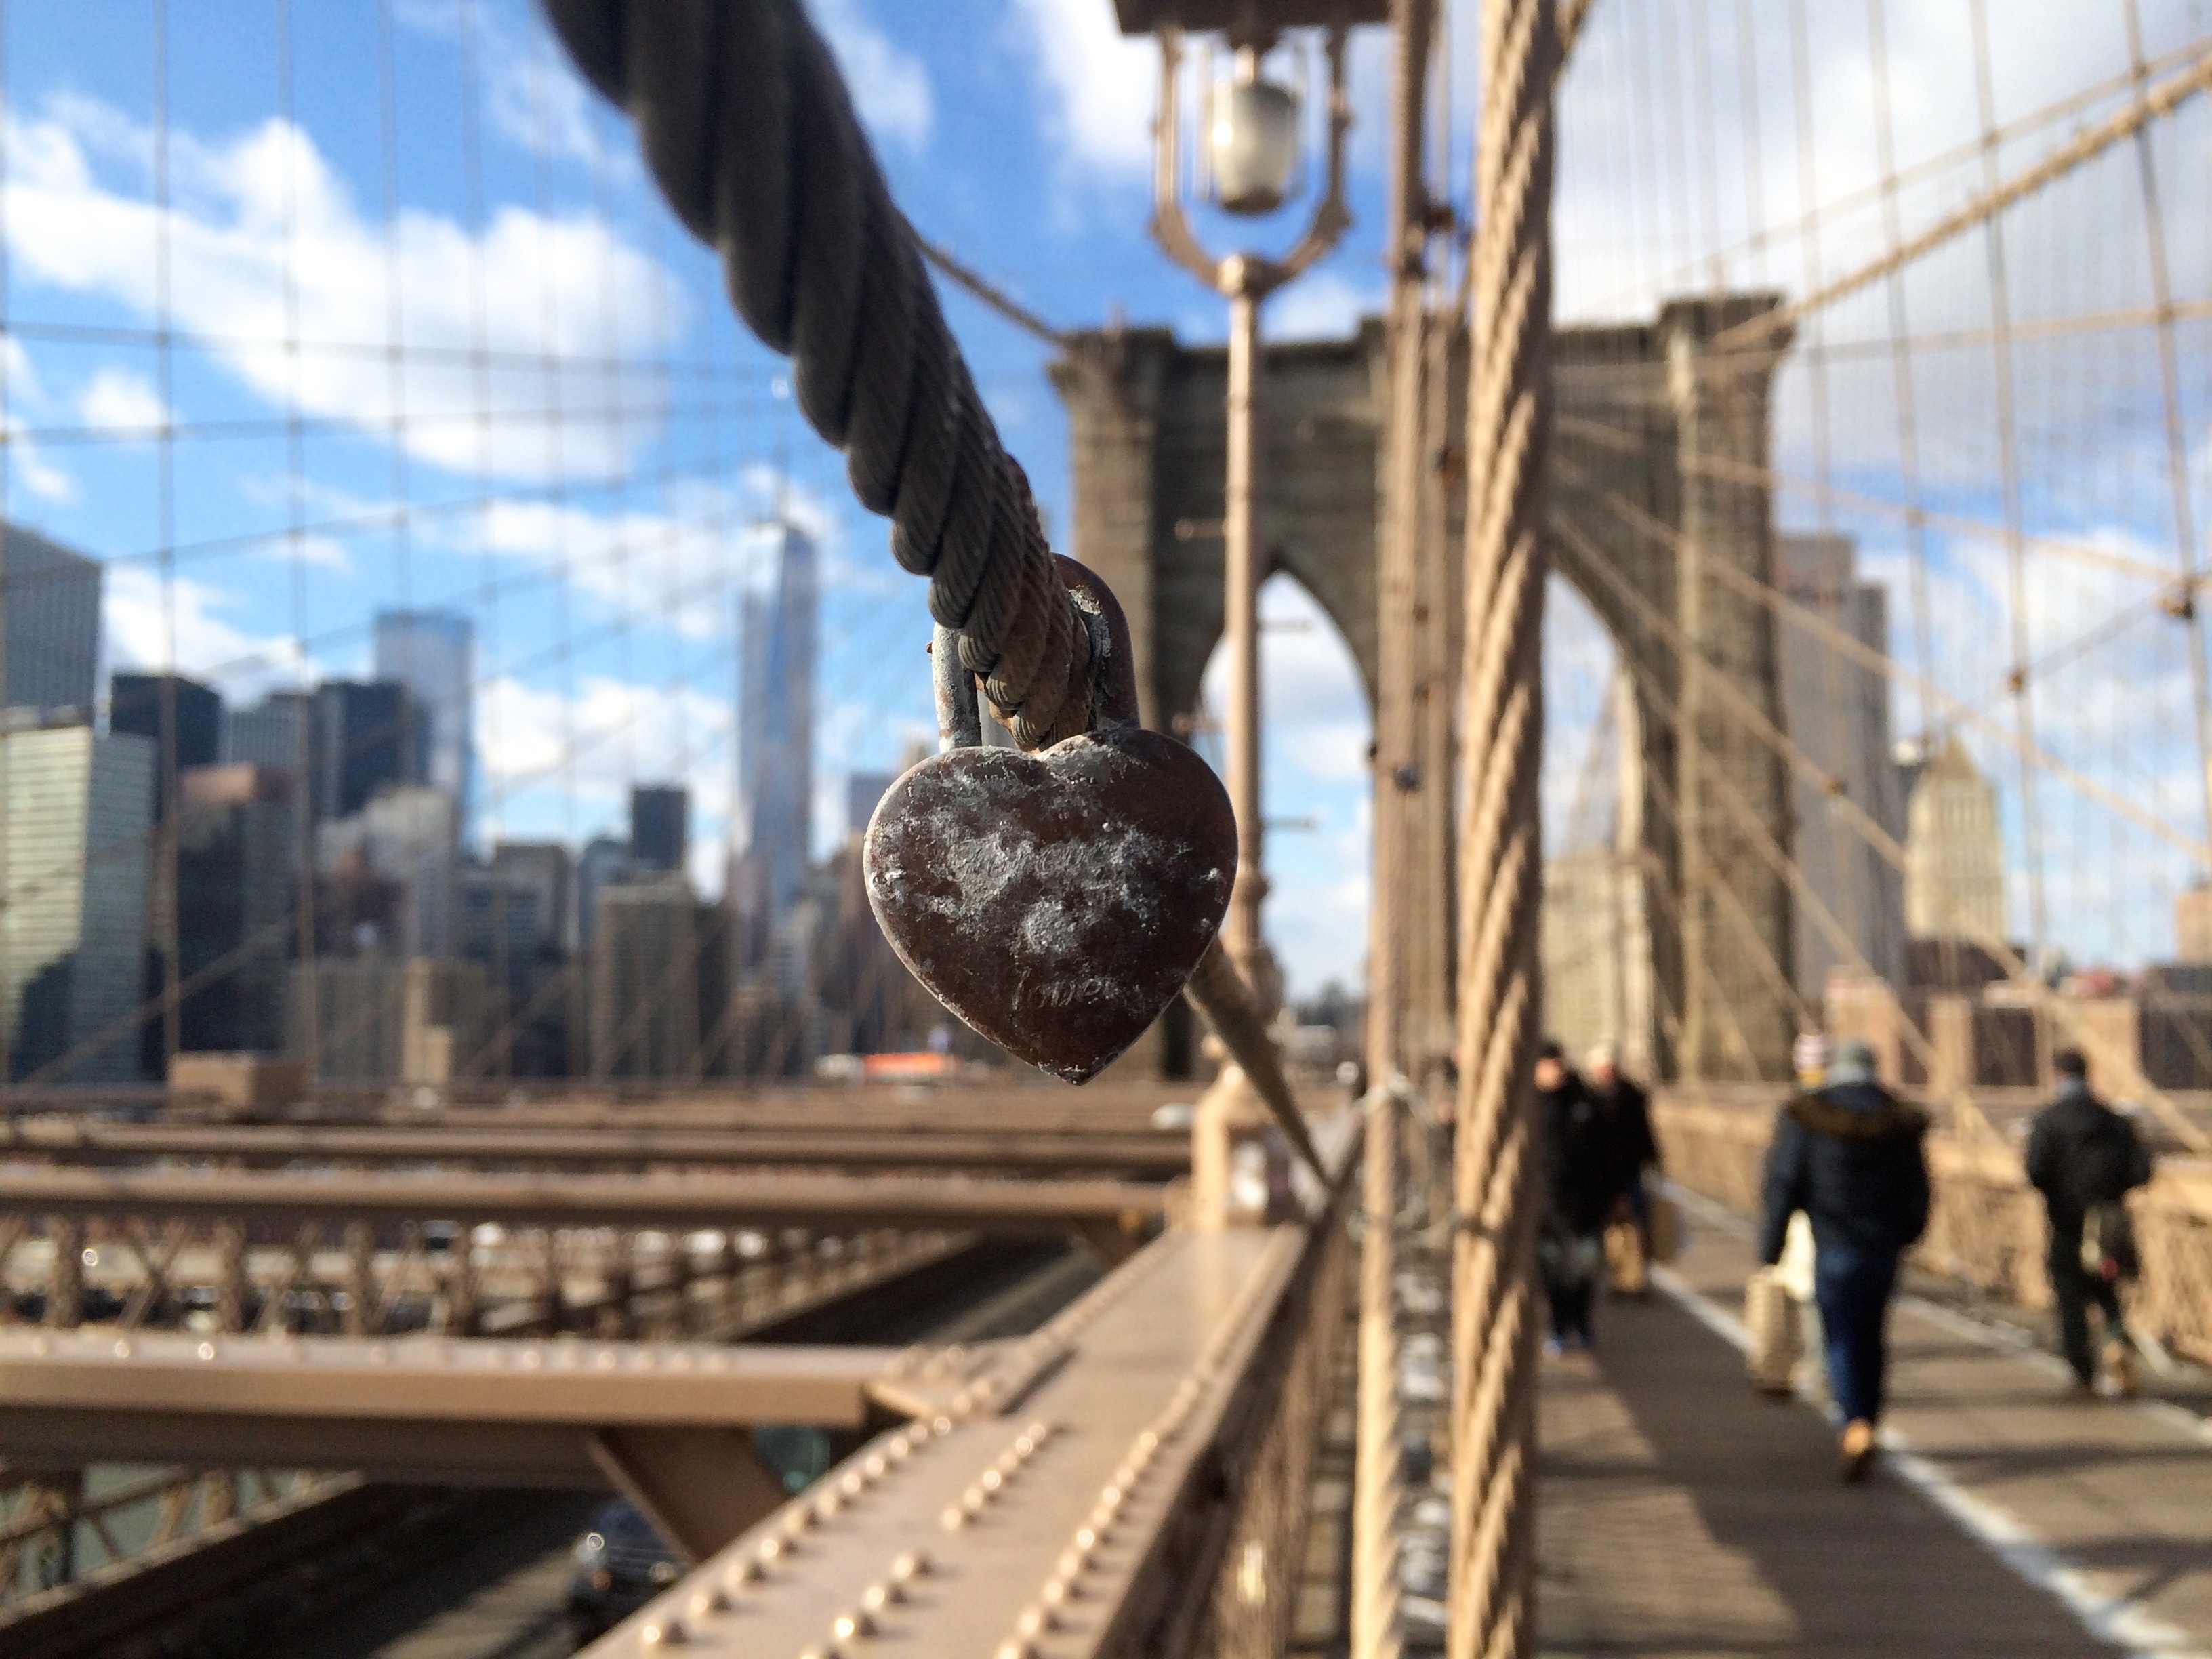
pedestrian, track, street, city, manhattan, transport, love, public transport, lock, brigde, urban area